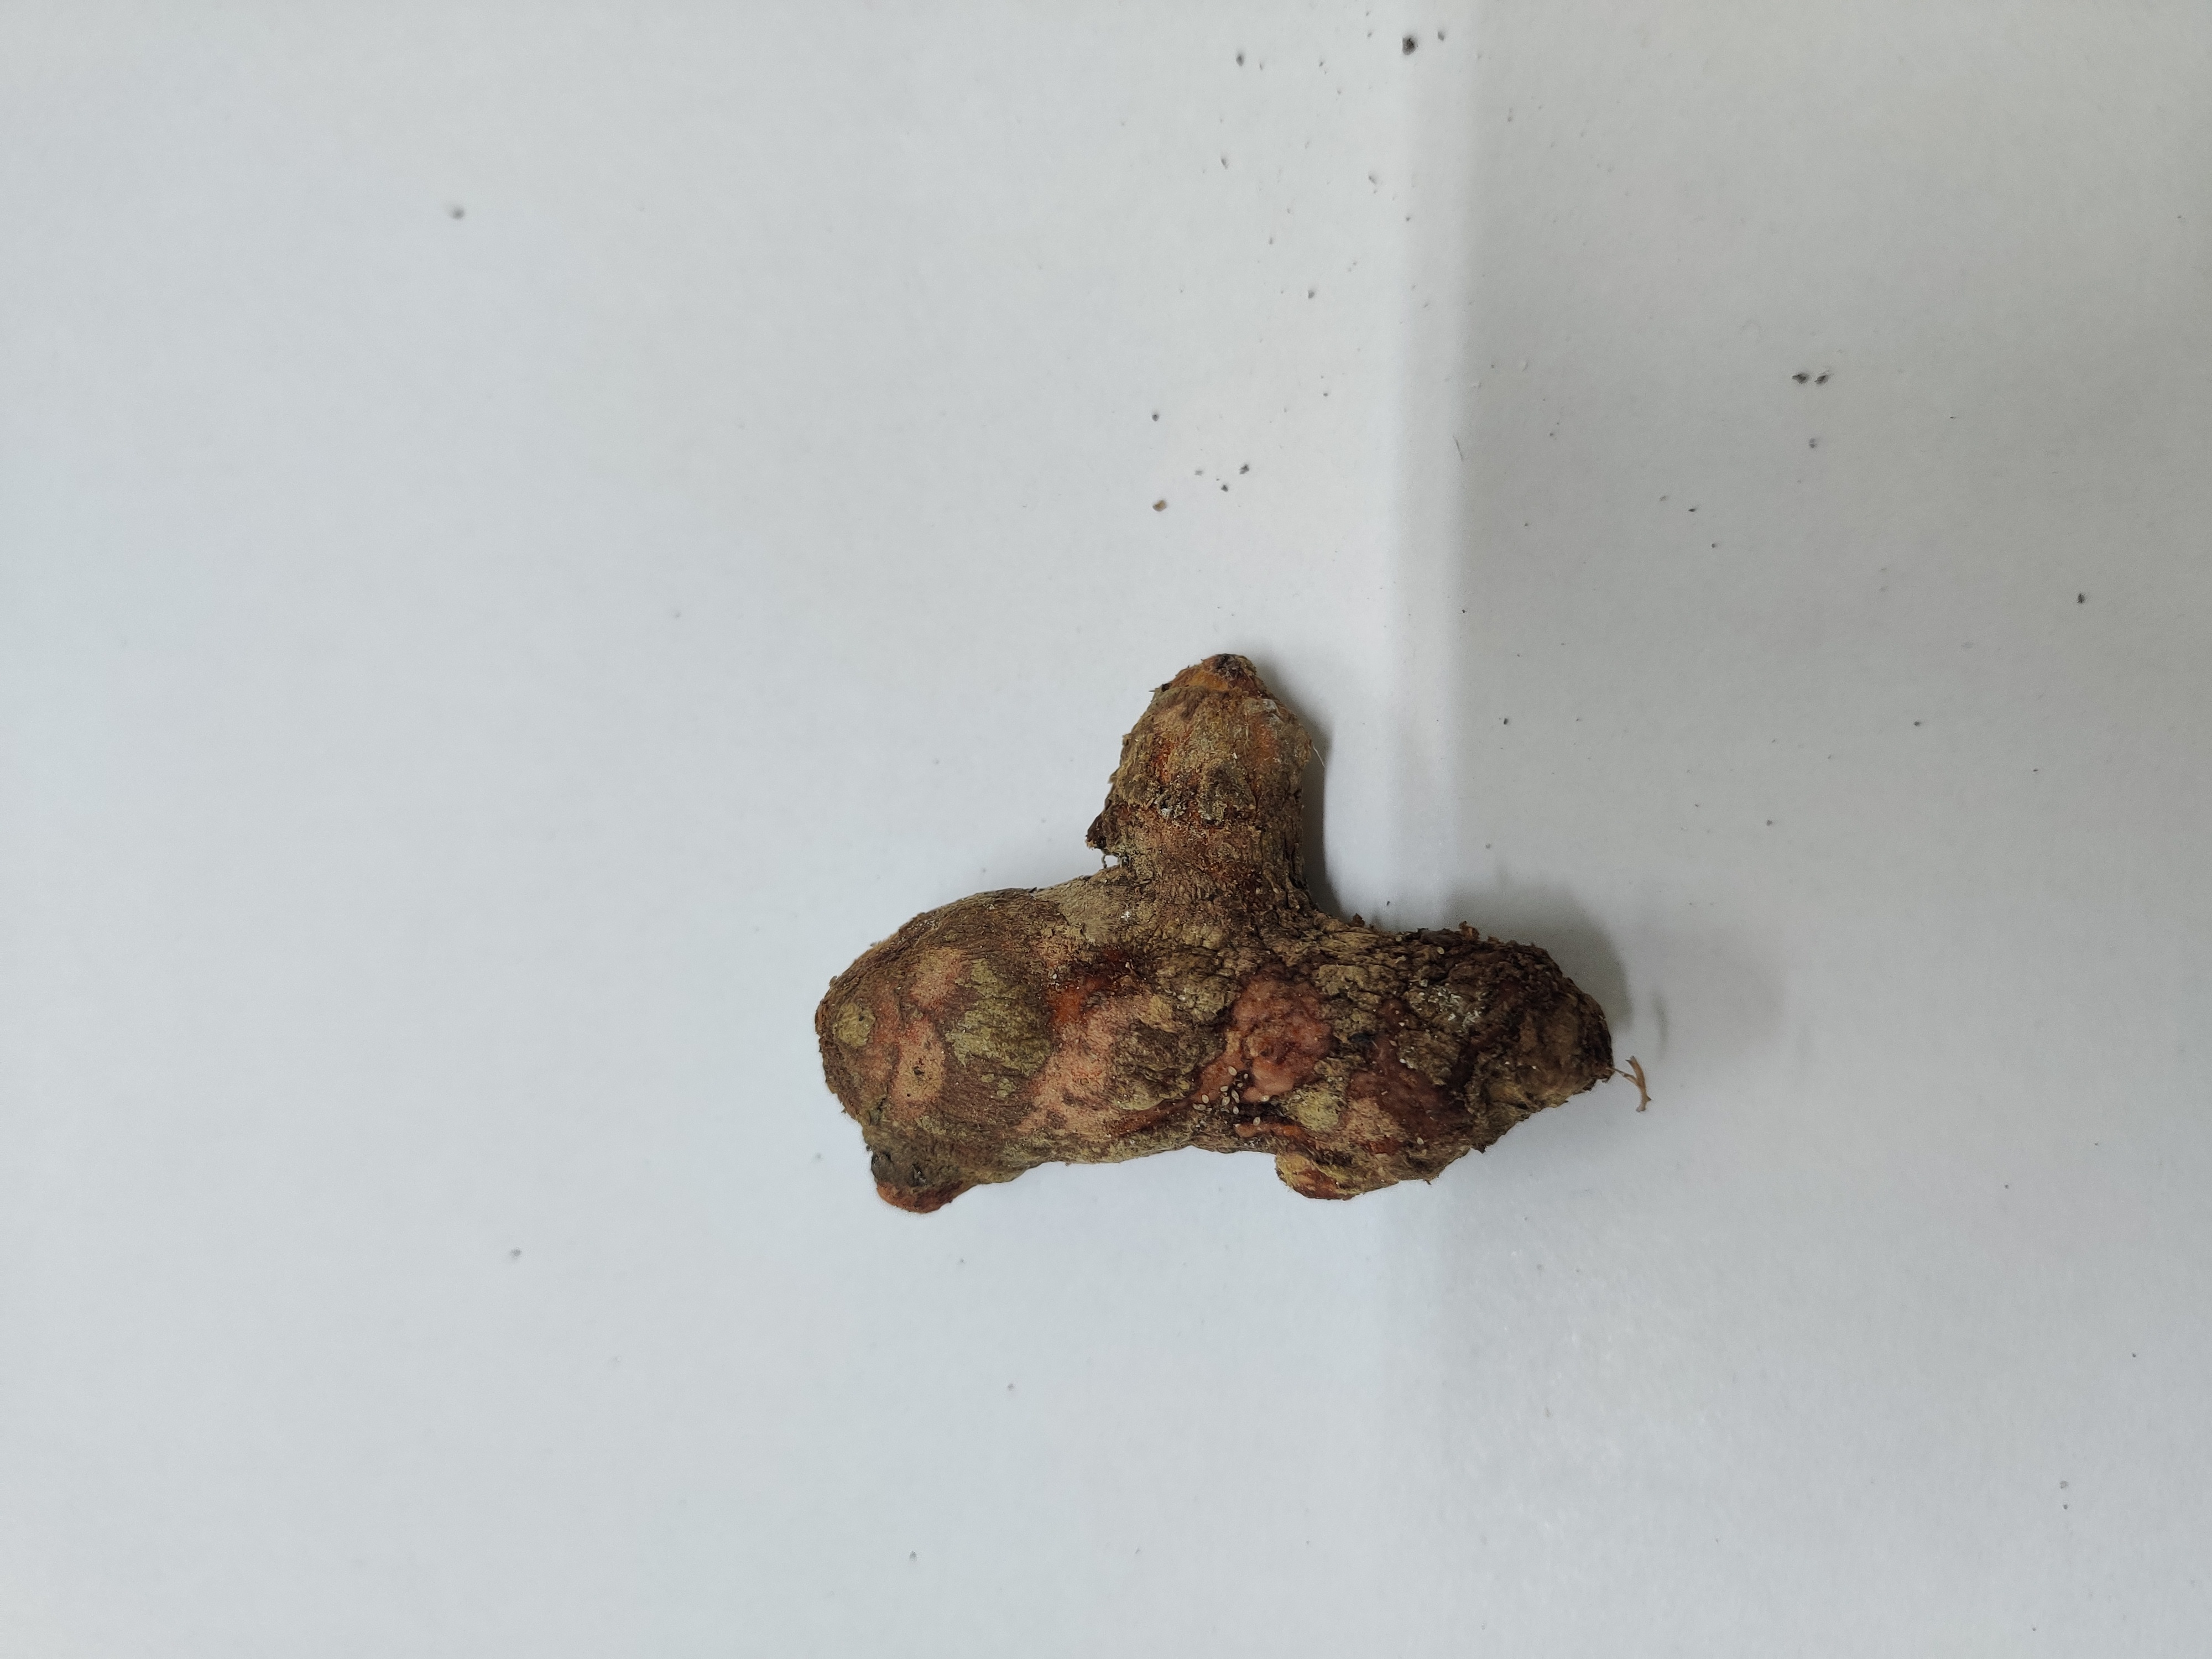
Crop: Turmeric
Condition: Severely Damaged